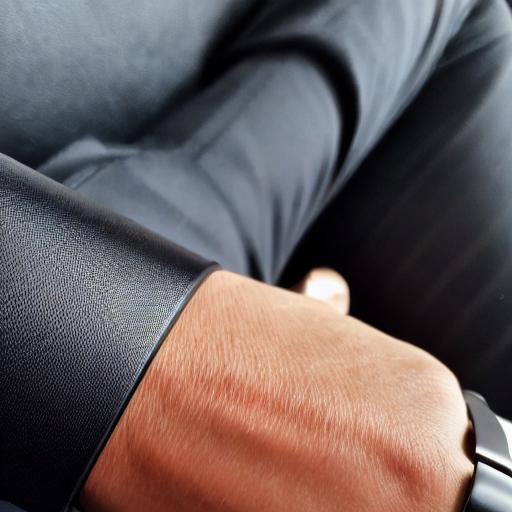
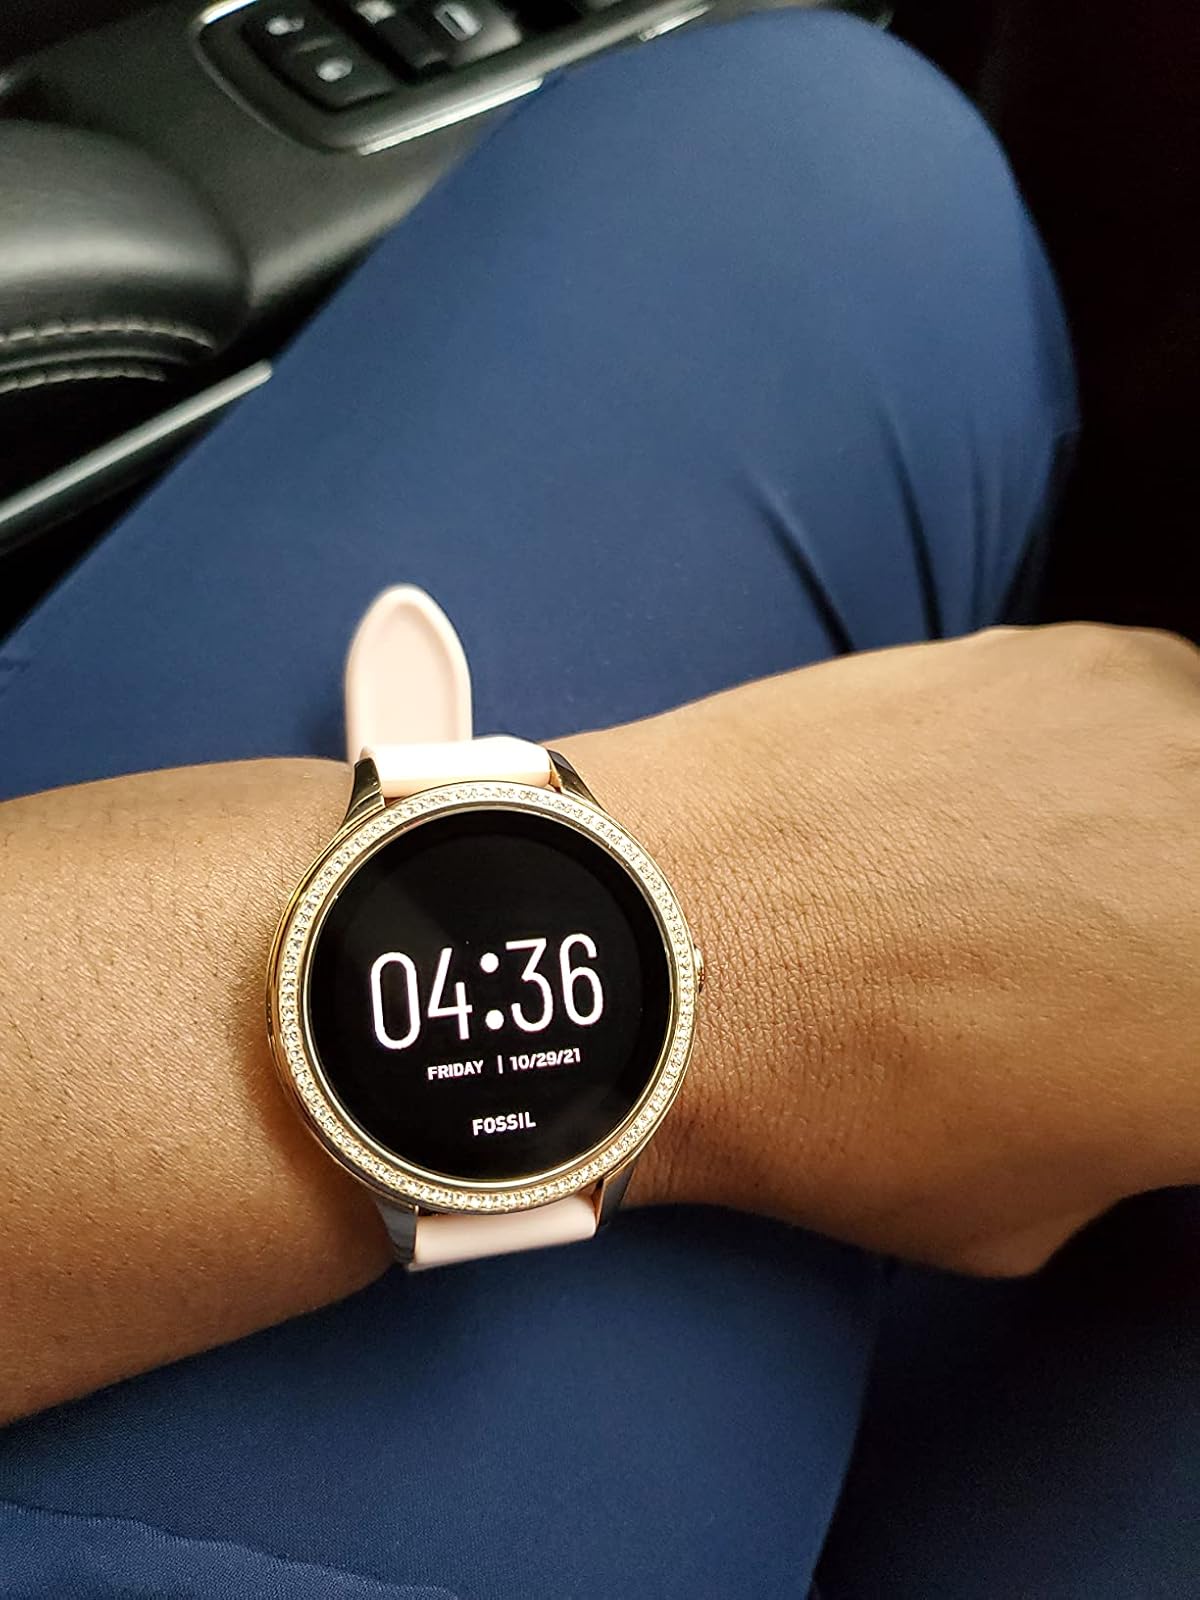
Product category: smartwatch
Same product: no